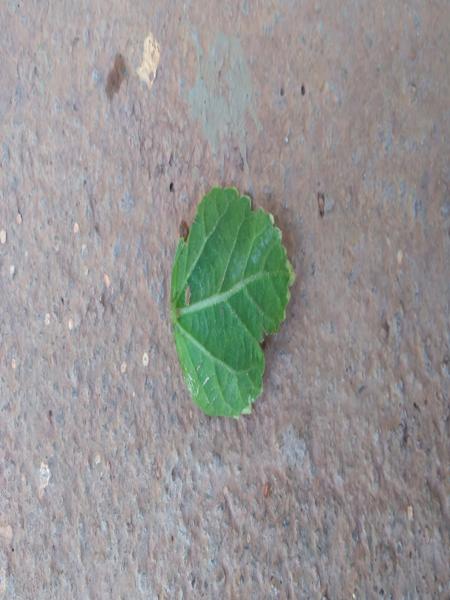
Plant: Hibiscus